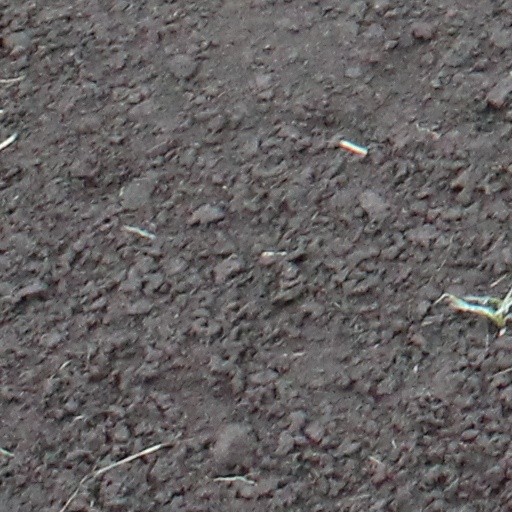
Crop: wheat